Snow Hill tunnel (London)

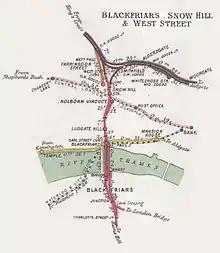
1914 map showing the area of Snow Hill tunnel.

Snow Hill tunnel was constructed by the London, Chatham and Dover Railway (LC&DR) to connect its line from Herne Hill to the recently opened Metropolitan Railway's Widened Lines, south of Farringdon station. To the north-west, the Widened Lines in turn connected to the tracks of the Great Northern Railway at King's Cross, and the Midland Railway at St Pancras, via tunnels running beneath the two main line termini. Snow Hill tunnel thus provided the crucial link in the only north–south railway route through central London, enabling a number of main line railway companies to run cross-London passenger and goods services.